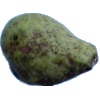
Label: Pear Stone 1